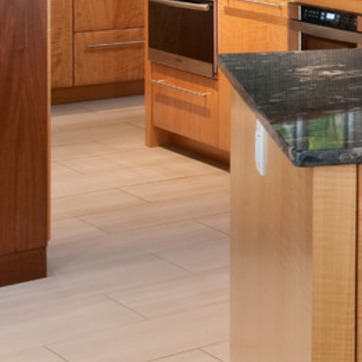
Material: tile